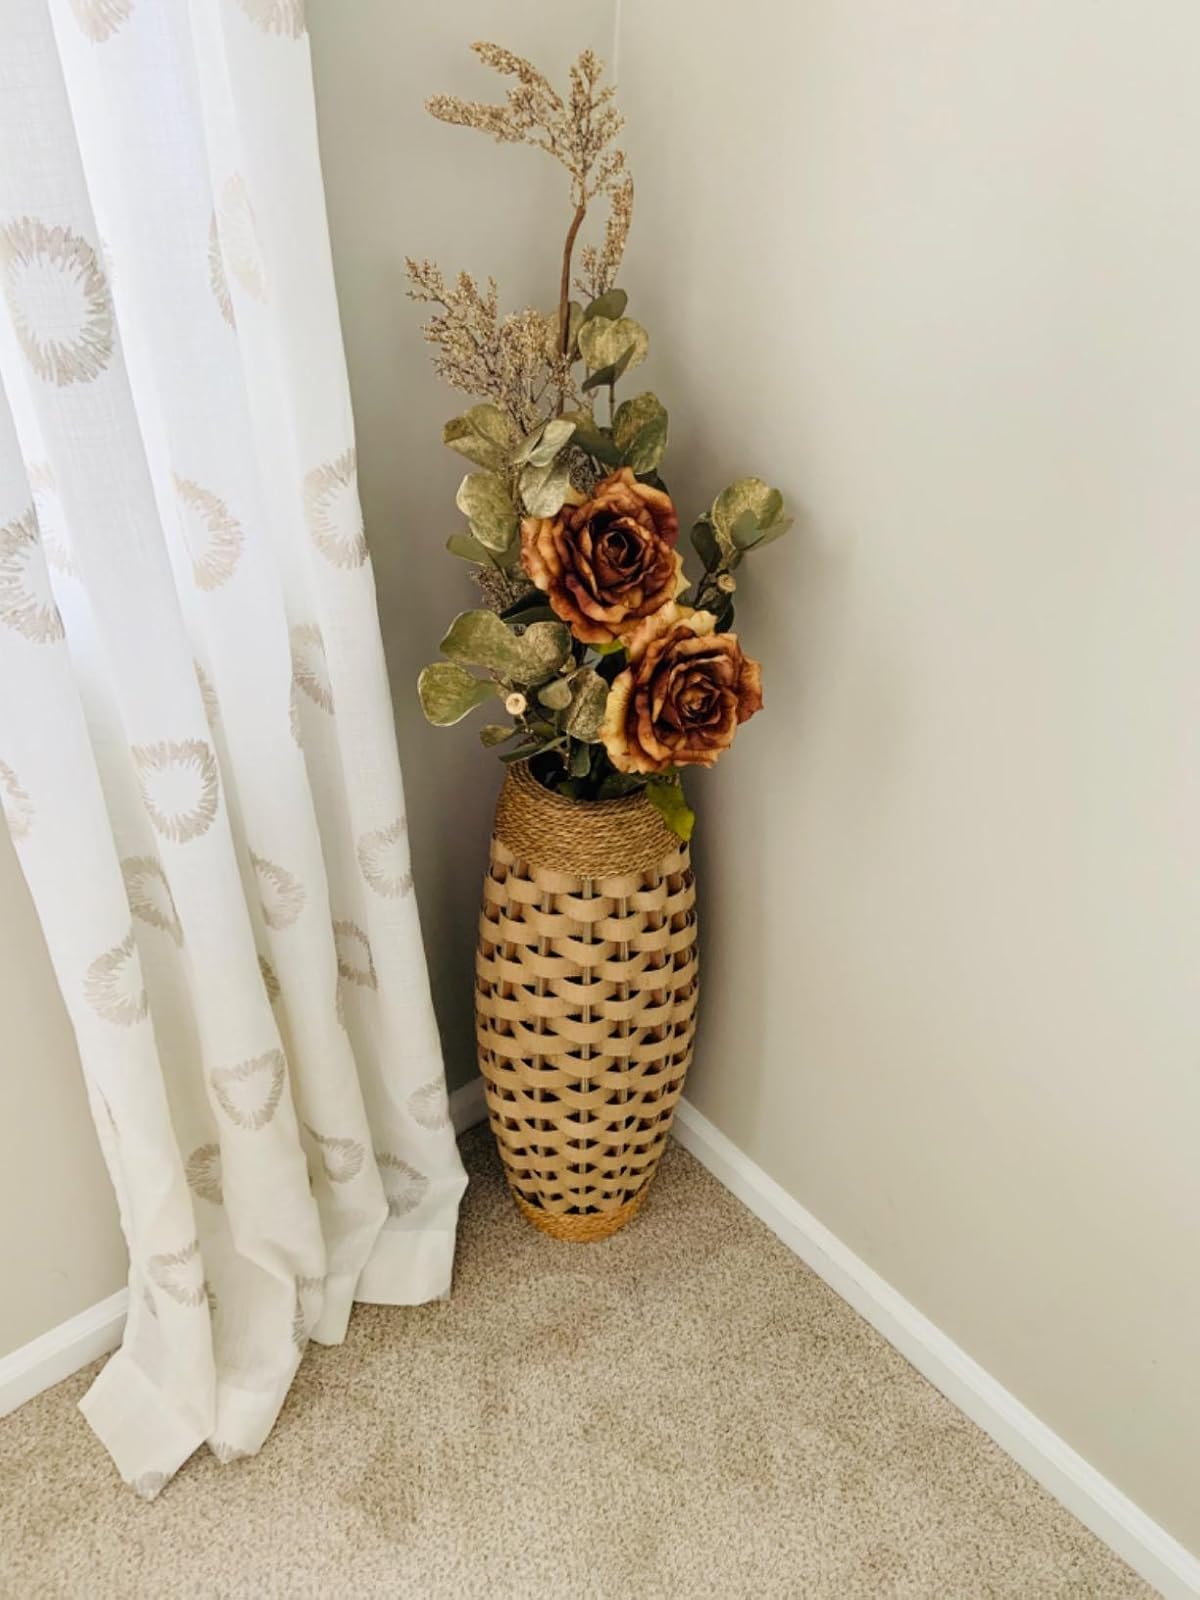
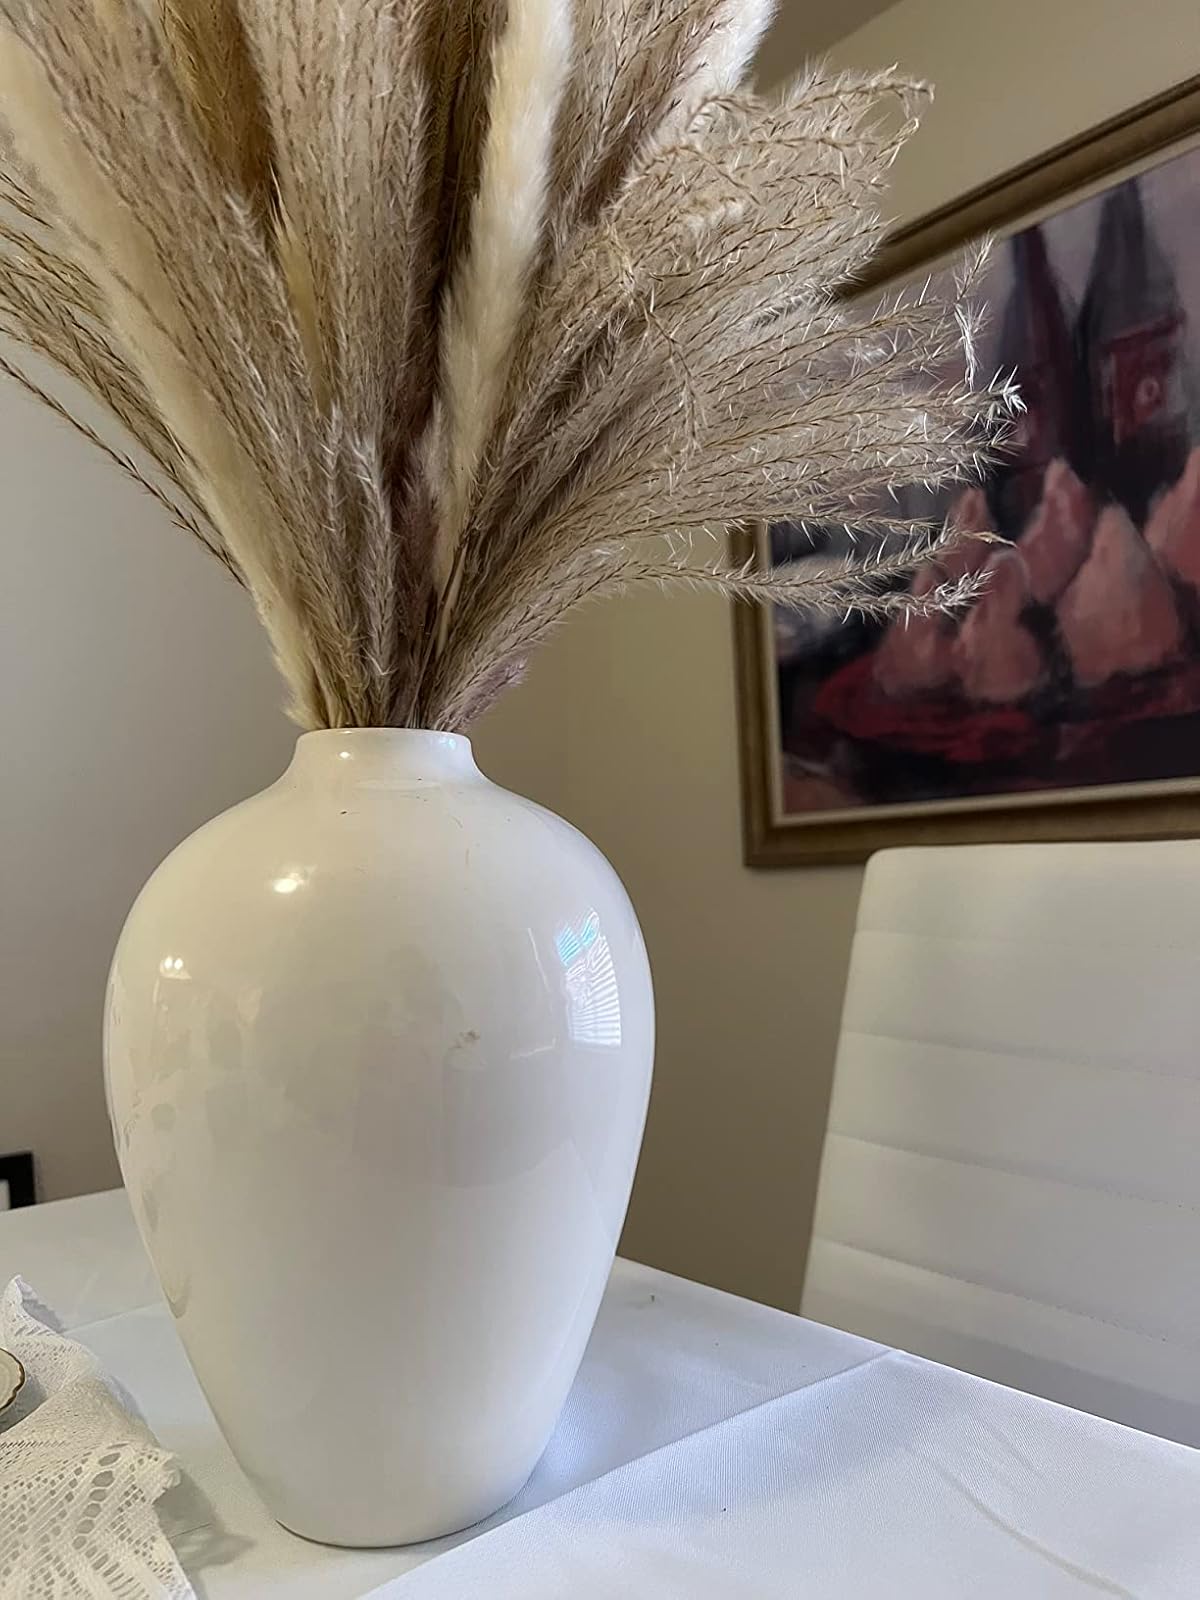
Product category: vase
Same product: no